Saboot

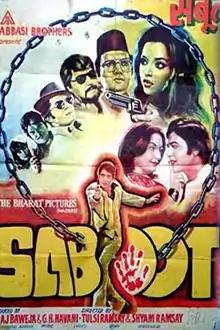
Poster

Saboot is a 1980 Indian Hindi-language horror/thriller film directed by Shyam Ramsay and Tulsi Ramsay. It stars Navin Nischol, Kajal Kiran, Vidya Sinha, with Vinod Mehra, Prem Chopra, Padma Khanna, Om Shivpuri and Trilok Kapoor.